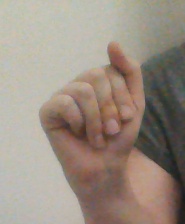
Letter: saad